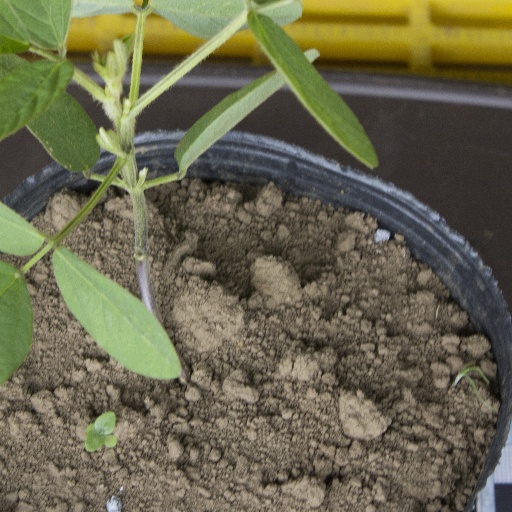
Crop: soybean